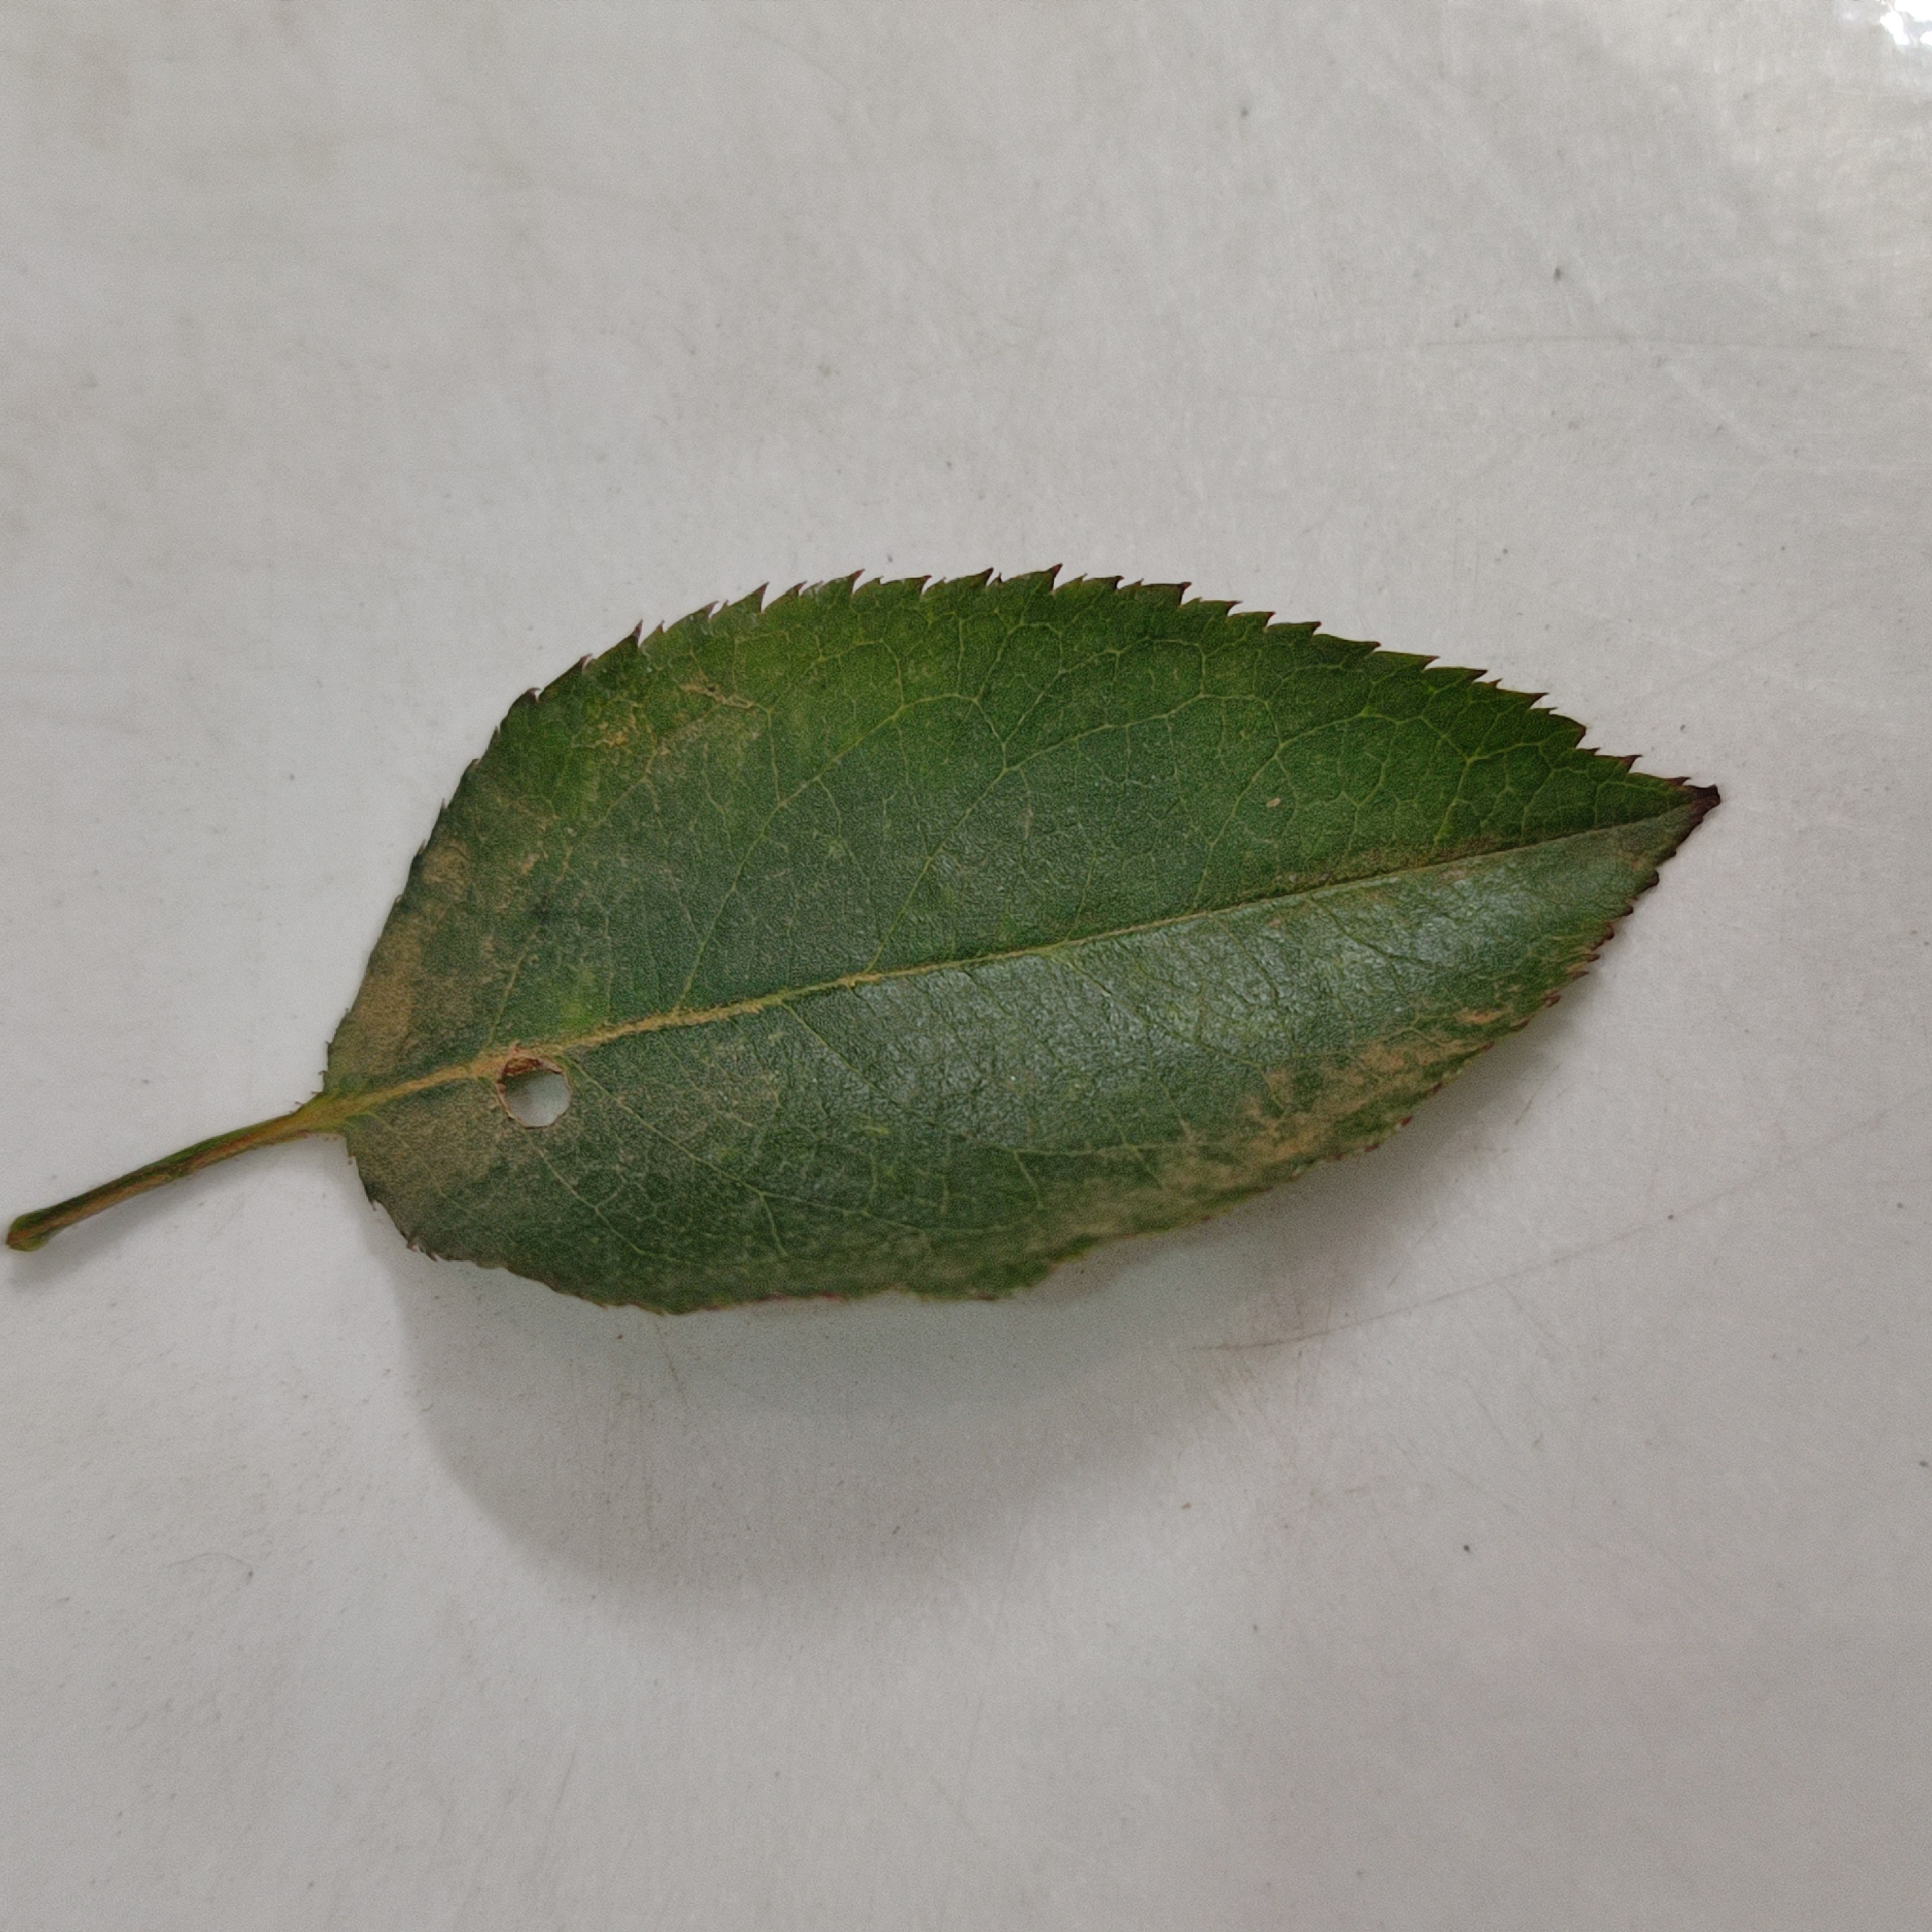
Label: Insect Hole